Silvio Berlusconi

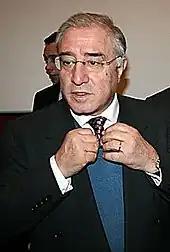
Marcello Dell'Utri

Berlusconi defined himself as moderate, liberal, and a supporter of free trade; he was often also described as a populist or a conservative. After his resignation in 2011, Berlusconi became increasingly Eurosceptic, and he was often critical of the German chancellor Angela Merkel. One of Berlusconi's main leadership tactics was to use the party as an apparatus to reach power; it was defined as a light party because of a lack of a complex structure. This was decidedly comparable to the political tactics used by Charles De Gaulle in France. Another feature of great importance was the emphasis on a "liberal revolution", summarised by the "Contract with the Italians" of 2001.